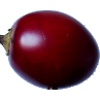
Label: tamarillo